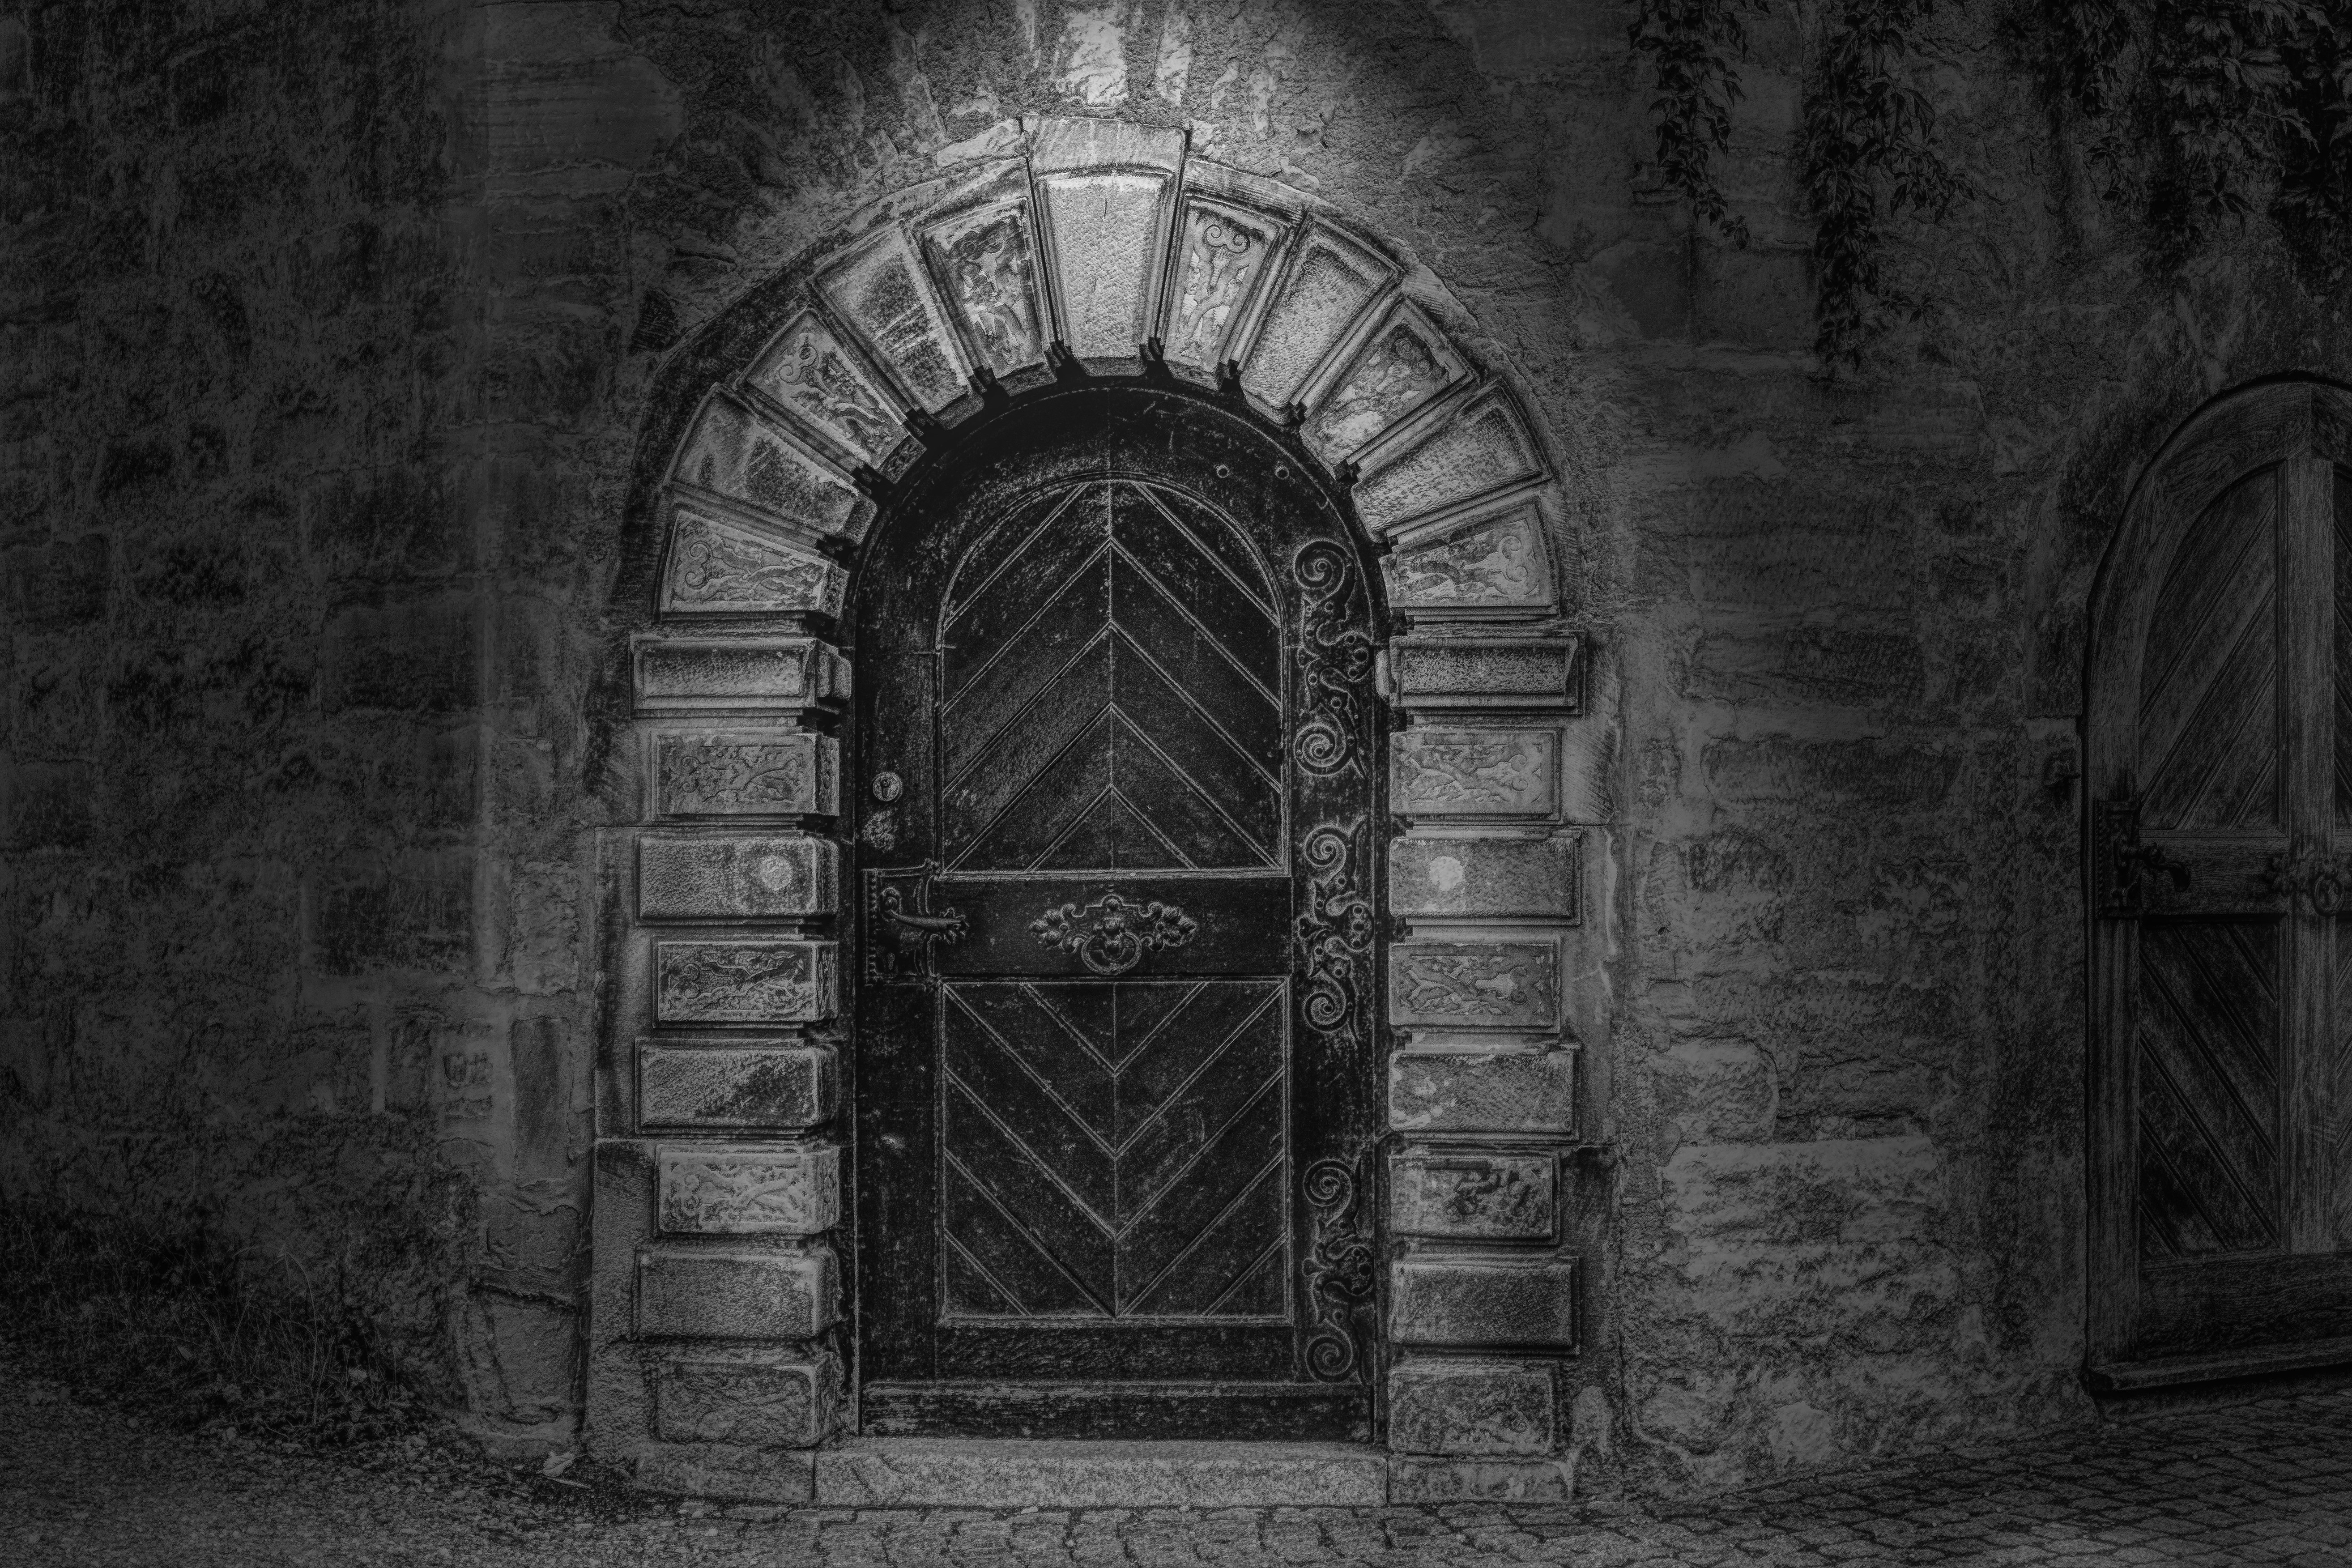
black and white, architecture, antique, building, old, mystical, arch, nostalgia, darkness, chapel, black, monochrome, gate, lighting, door, goal, place of worship, front door, temple, ruins, monastery, symmetry, closed, abbey, input, house entrance, crypt, b w, gothic architecture, monochrome photography, ancient history